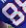
Number: 8